Dixy Lee Ray

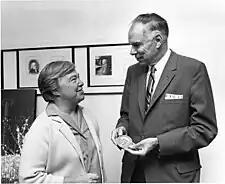
Dixy Lee Ray presents the Pacific Science Center's "Arches of Science" award to Nobel Laureate Glenn Seaborg in 1968. At the time Seaborg was Chair of the U.S. Atomic Energy Commission, a position Ray would hold several years later.

Intrigued by her reputation as a person who could "make science interesting," producers at KCTS-TV, Seattle's PBS member station, approached Ray about hosting a weekly television program on marine biology. The show, "Animals of the Seashore", was a hit and helped propel her into the public eye beyond campus. Her growing popularity led the Pacific Science Center to invite Ray to take over the nearly-bankrupt science museum for an annual salary of $20,000. Ray jumped at the opportunity and immediately began a top-to-bottom overhaul of the center, declaring "I'll be damned if I'm going to become a landlady to a hoary old museum." Under Ray's guidance, the Pacific Science Center was converted from a traditional, exhibit-oriented museum to an interactive learning center.